Answer in natural language. Considering the relative positions, where is Television (highlighted by a blue box) with respect to Window (highlighted by a red box)? Choose between the following options: below or above
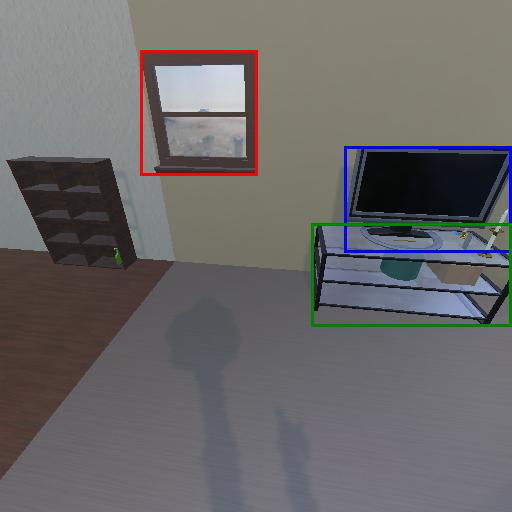
<answer>below</answer>